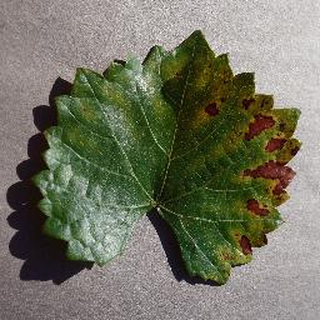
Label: grape_esca_black_measles